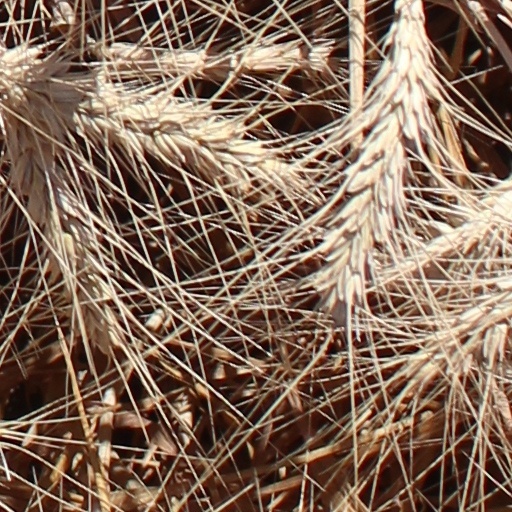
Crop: wheat